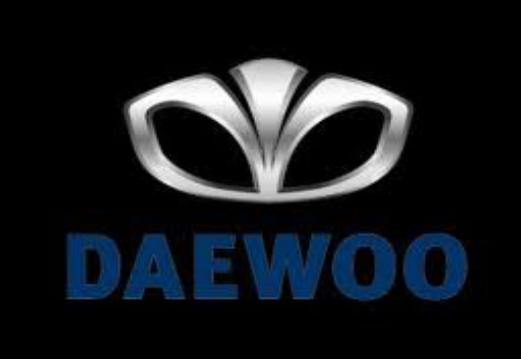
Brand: Daewoo
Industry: Transportation